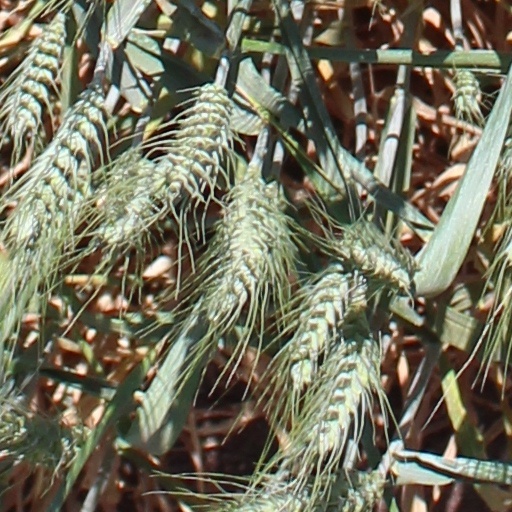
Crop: wheat